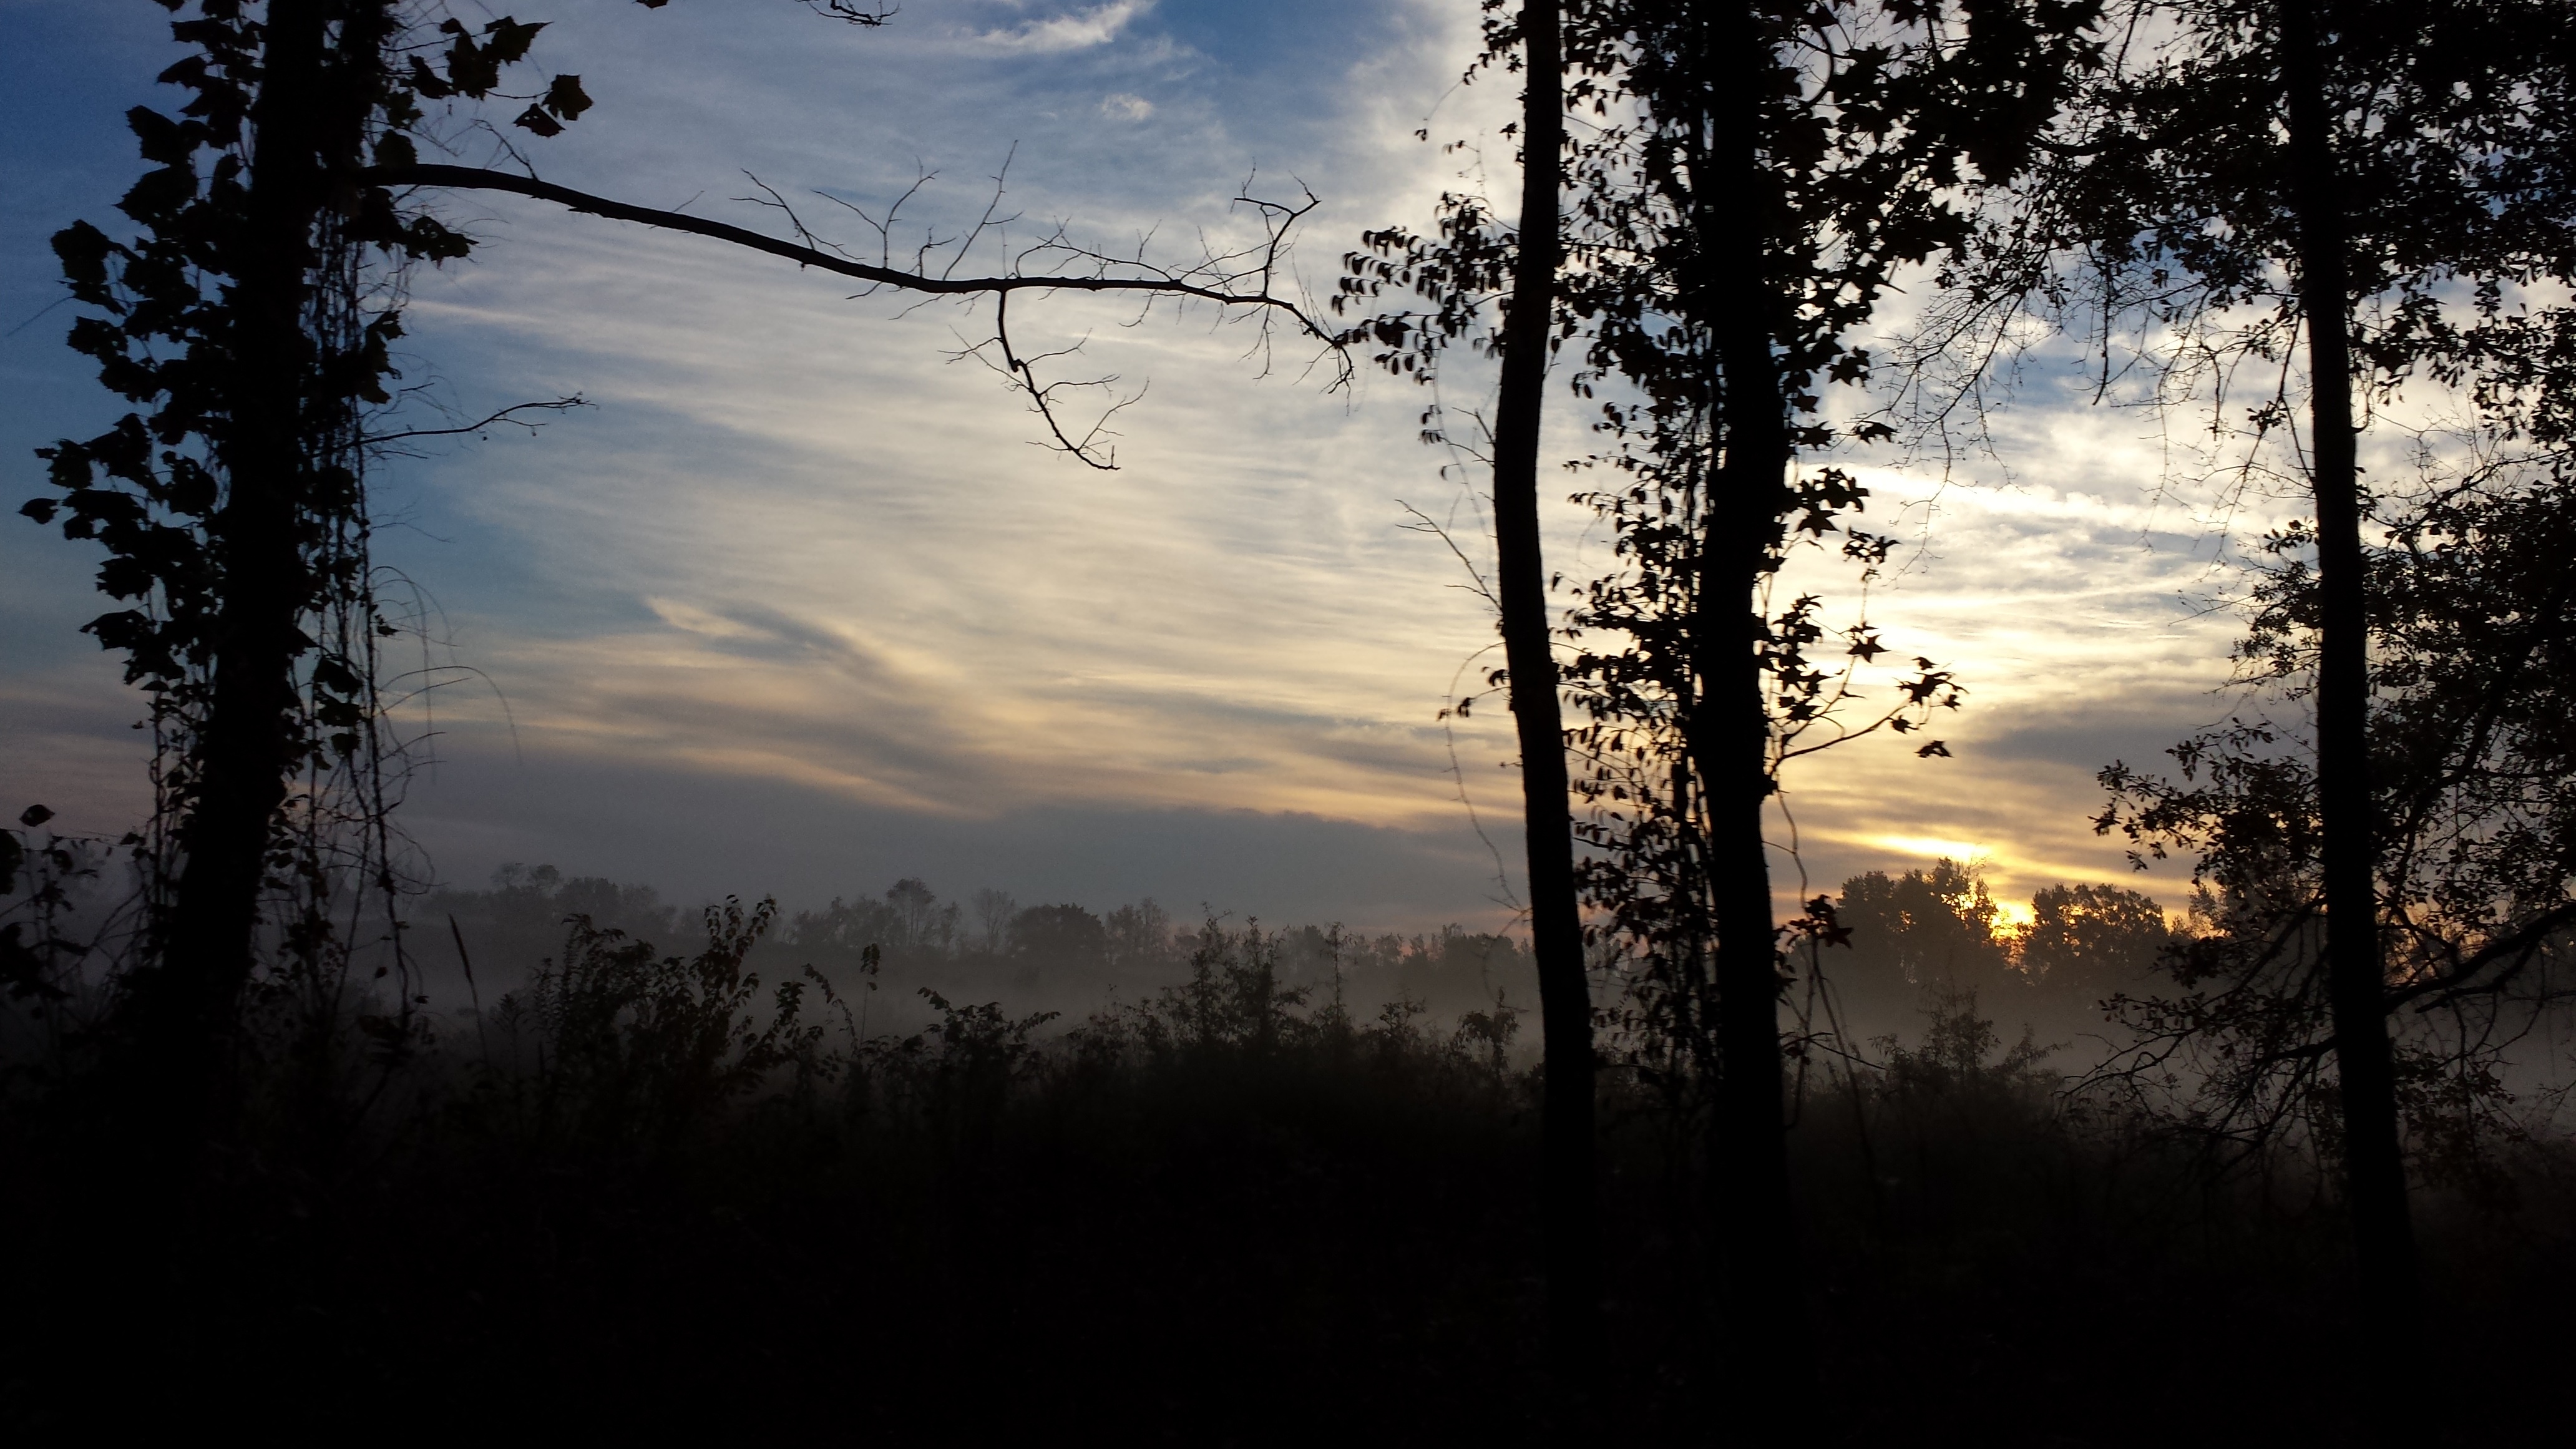
landscape, tree, nature, forest, branch, mountain, light, cloud, plant, sky, wood, sun, sunrise, sunset, mist, field, sunlight, morning, dawn, atmosphere, country, dusk, evening, rural, reflection, scenic, natural, darkness, bare, trees, clouds, habitat, atmospheric phenomenon, woody plant